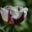
Label: tulip